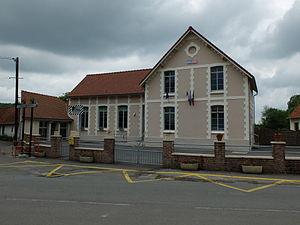
Vue de la mairie de Bournonville.
Bournonville est une commune française située dans le département du Pas-de-Calais en région Hauts-de-France.